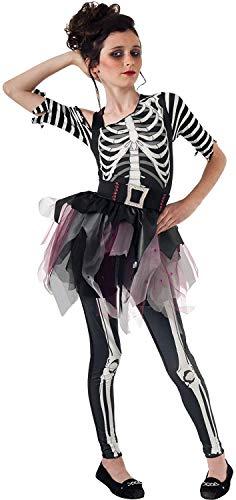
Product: Rubie's Skelee Ballerina Dress-Up Costume, Large
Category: Clothing, Shoes & Jewelry | Costumes & Accessories | Kids & Baby | Girls | Costumes
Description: Rubie's Skelee Ballerina Dress-Up Costume, Large.
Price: $23.89
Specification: ProductDimensions:17x11x3inches|ItemWeight:7.8ounces|ShippingWeight:12ounces(Viewshippingratesandpolicies)|DomesticShipping:ItemcanbeshippedwithinU.S.|InternationalShipping:ThisitemcanbeshippedtoselectcountriesoutsideoftheU.S.LearnMore|ASIN:B00ICBFRPM|Itemmodelnumber:610027_L|Manufacturerrecommendedage:8-10years